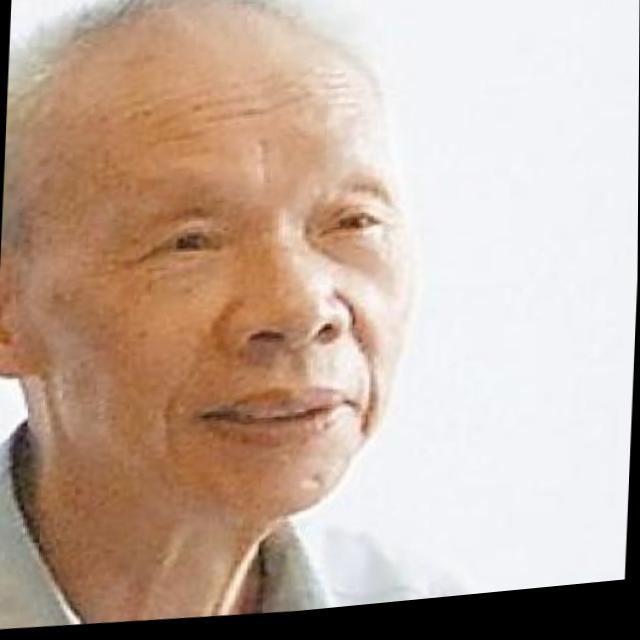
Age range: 65+